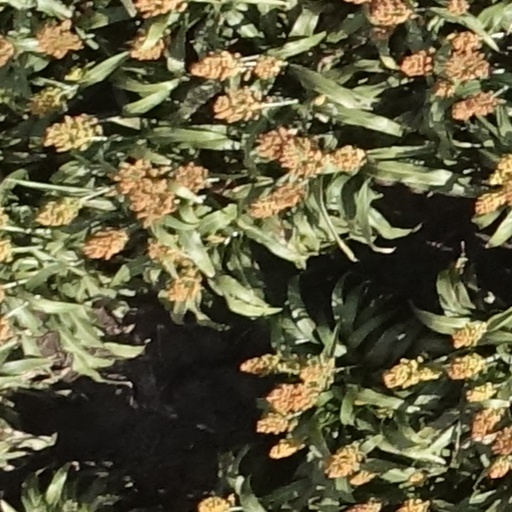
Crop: sorghum